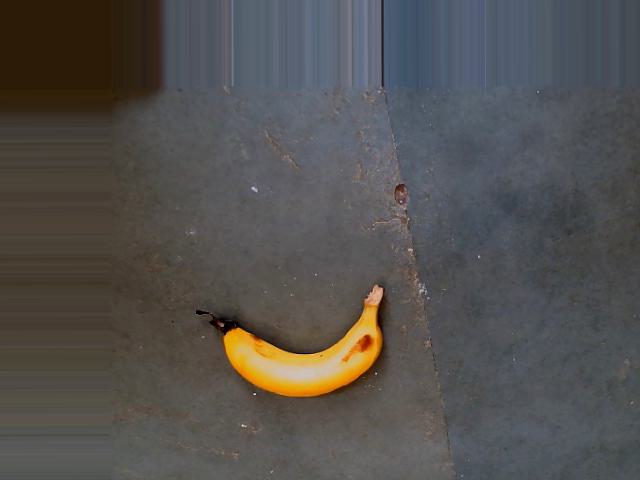
Label: Ripe_Banana